2008 Texas Longhorns football team

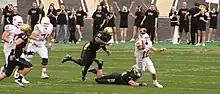
Colt McCoy throws a 65-yard touchdown pass to Chris Ogbonnaya.

Texas' most recent game against Colorado was in 2005 and they faced each other twice: once in the regular season, and once in the Big 12 Championship Game. In the first game, the Longhorns established a lead early in the game and never lost it; they led 35–10 at halftime and defeated the 2005 Colorado team by a final score of 42–17. Texas scored touchdowns on all five of their first half possessions. Vince Young had the best statistical performance of his career to date, completing 25 of 29 passing attempts for 336 yards and 2 passing touchdowns in addition to 58 yards rushing and 3 rushing touchdowns. His 86.2% completion percentage set a new single-game record for Texas, breaking his previous record of 85.7% set against Oklahoma State in 2004. After the game, Colorado Head Coach Gary Barnett said of Young's passing performance, "We can't do that in practice against air", meaning that his team would not have been able to complete 86.2% of their passes even if playing unopposed.